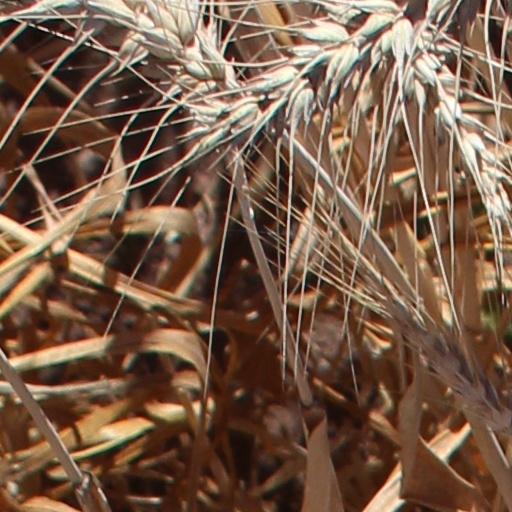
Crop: wheat